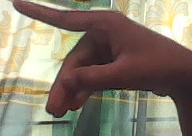
ASL sign: P